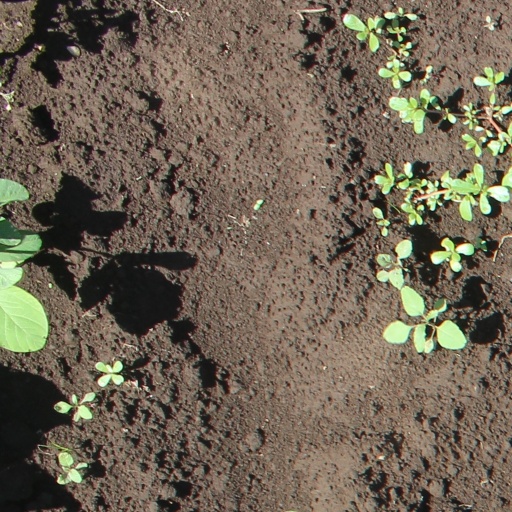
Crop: soybean